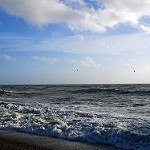
Scene: Outdoor